Multi-project wafer service

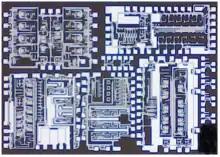
MPC consisting of five CMOS IC designs and few test N- and PMOS transistors for manufacturing acceptance

With the MPC arrangement, one chip is a combination of several designs and this combined chip is then repeated all over the wafer during the manufacturing. MPC arrangement produces typically roughly equal number of chip designs per wafer.